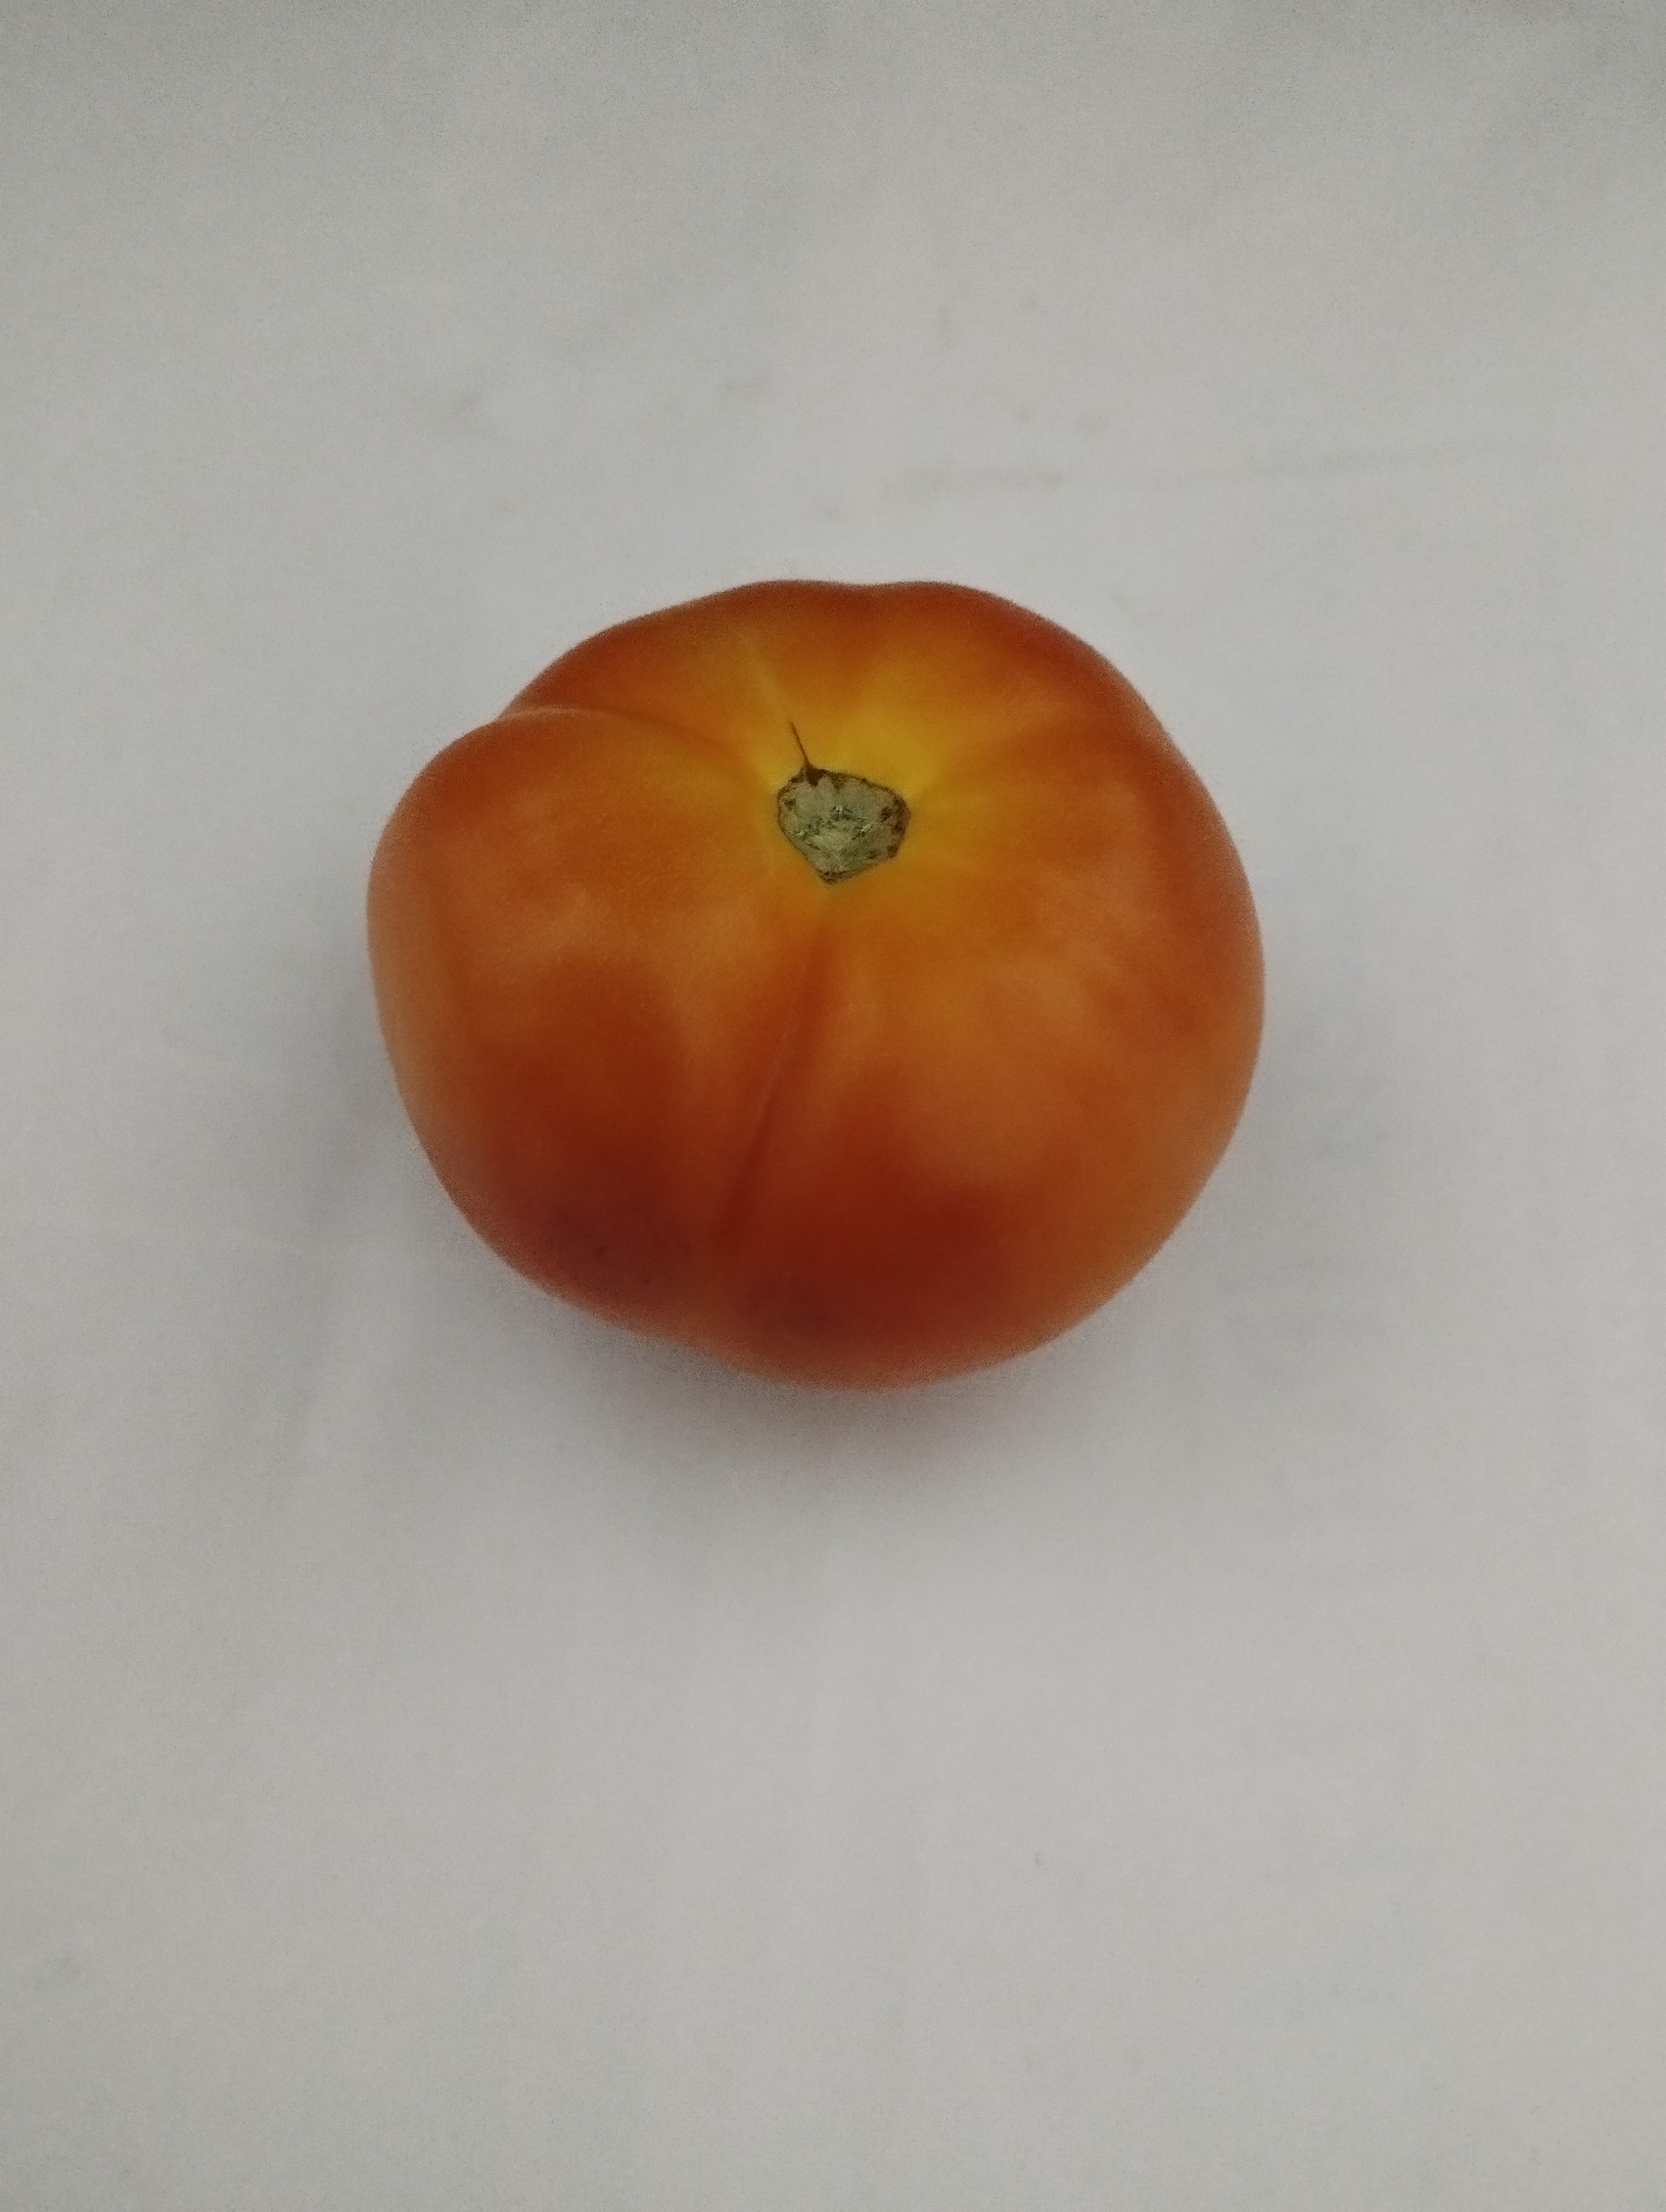
Label: Solanum Iycopersicum